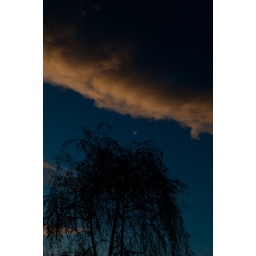
ominous cloud over tree